University Philosophical Society

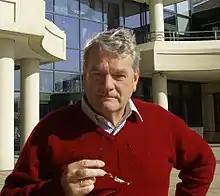
Irving was a highly controversial guest speaker who caused protests during his visit.

The 'Phil Speaks Debating and Public Speaking Initiative', commonly known as 'Phil Speaks', is a campaign aimed at promoting, as well as developing skills in public speaking and oratory. Formed by the society in 2004 the initiative combines in-school oratory workshops, with Pro–Am (Professional-Amateur) learning competitions to encourage these skills in students of all secondary schools throughout Ireland.